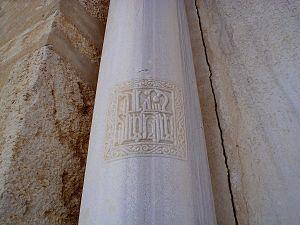
Inscription gravée sur une colonne de la façade orientale de la Grande Mosquée de Kairouan, Tunisie.
Le tawḥīd est l'expression du dogme le plus important de l’islam, le monothéisme, compris comme la croyance en un Dieu unique, inaccessible à l'imagination, sans associé et sans égal. Il en constitue le fondement avec le rejet du Tâghoût.